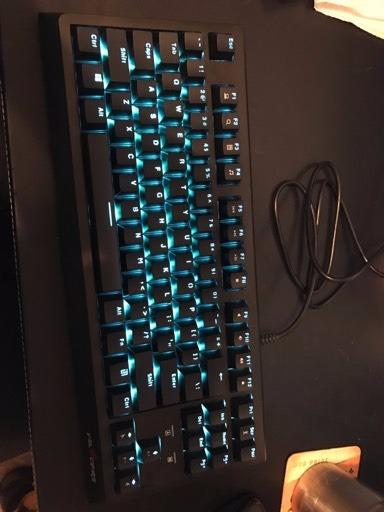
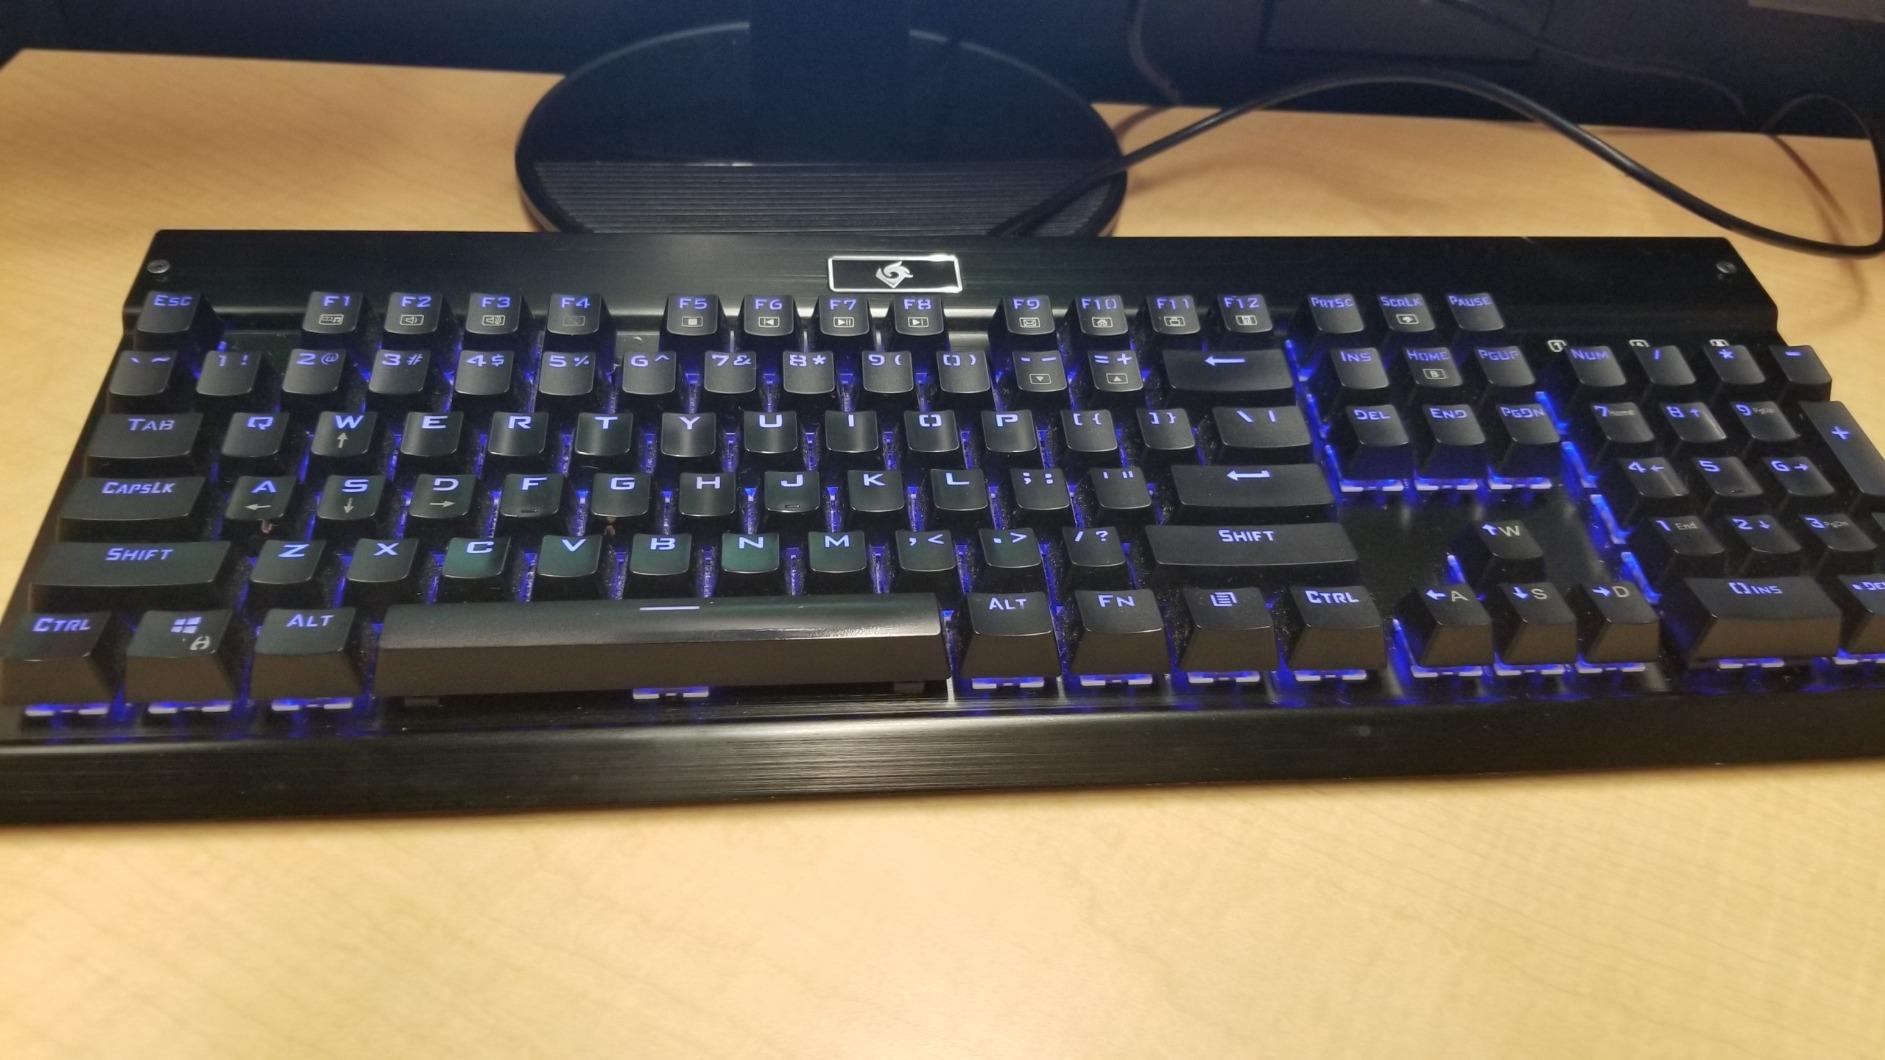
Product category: keyboard
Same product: no